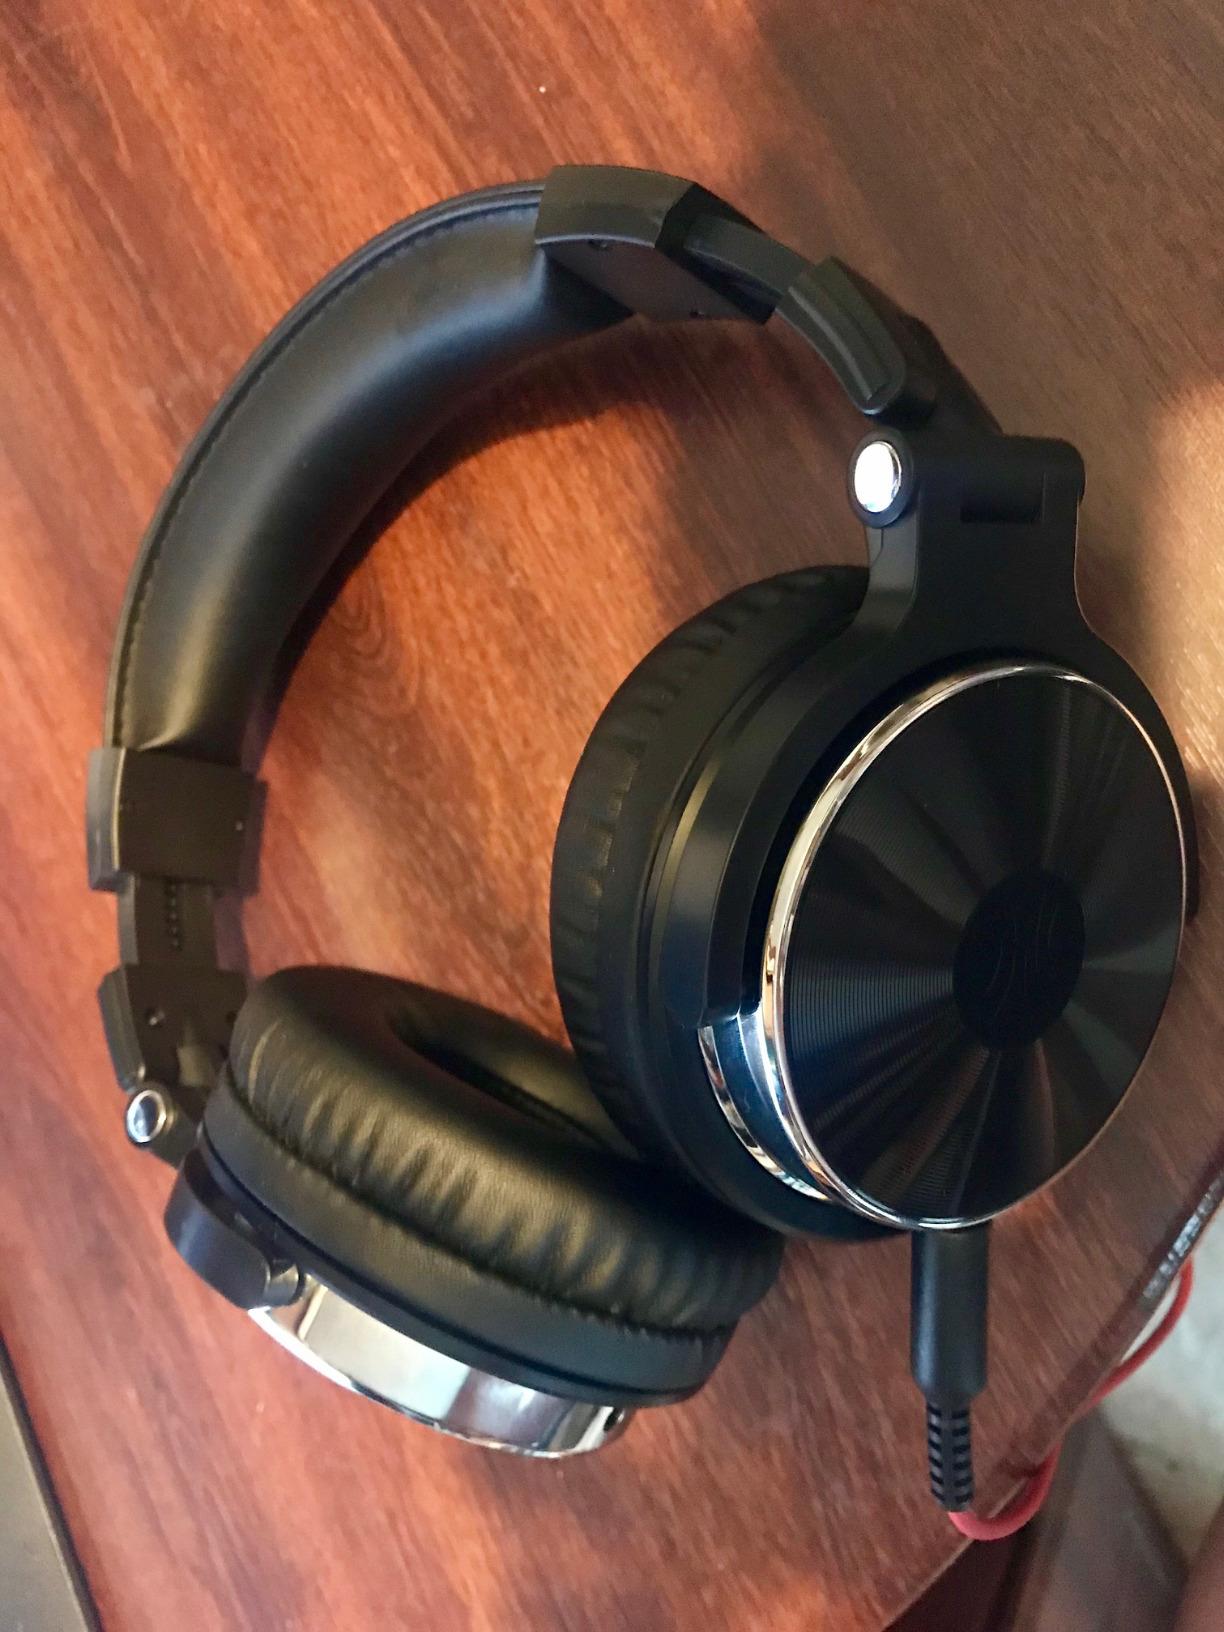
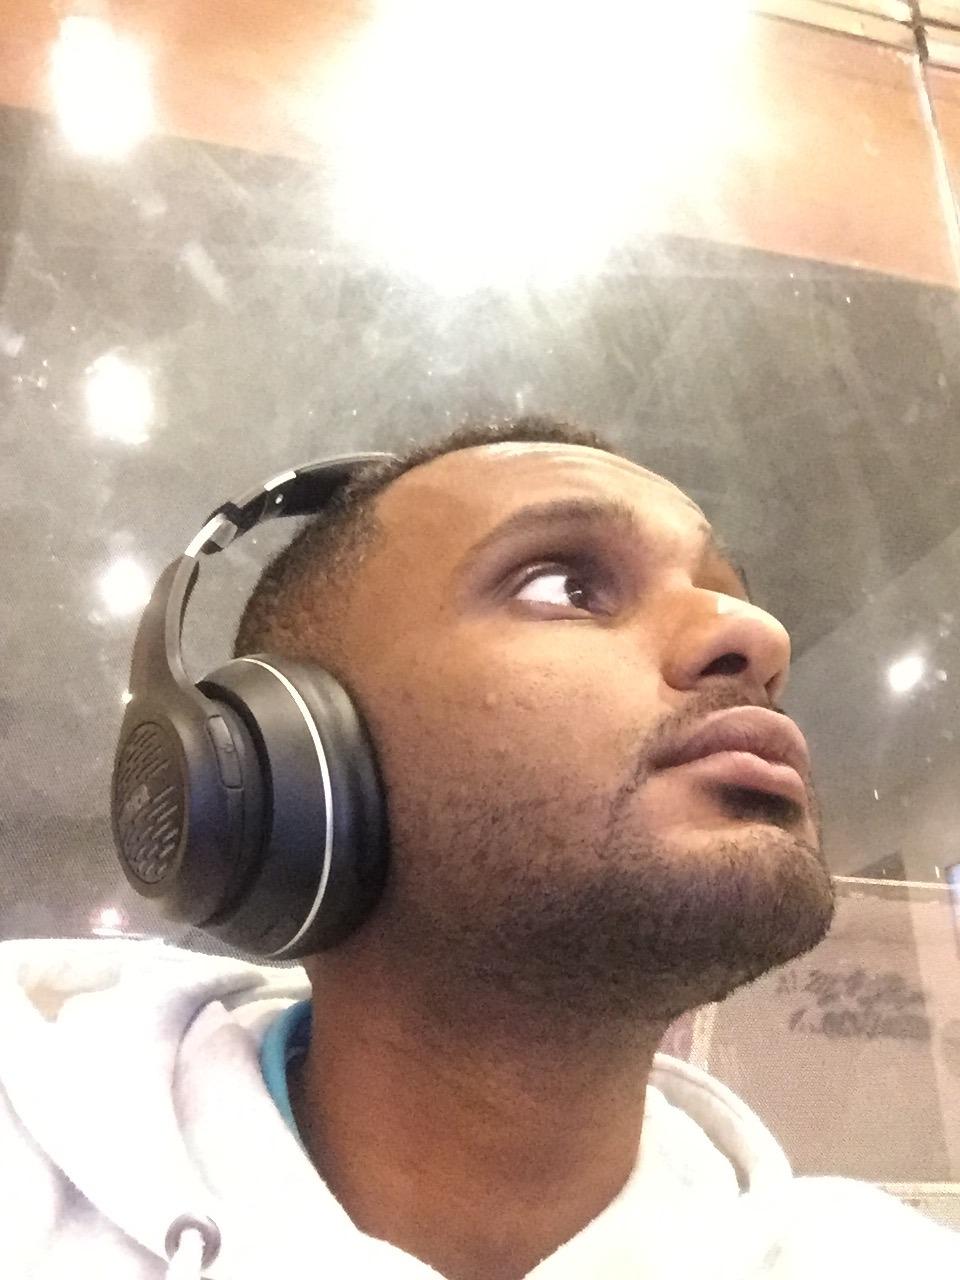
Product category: headphones
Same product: no